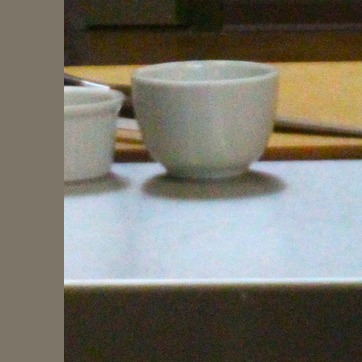
Material: ceramic